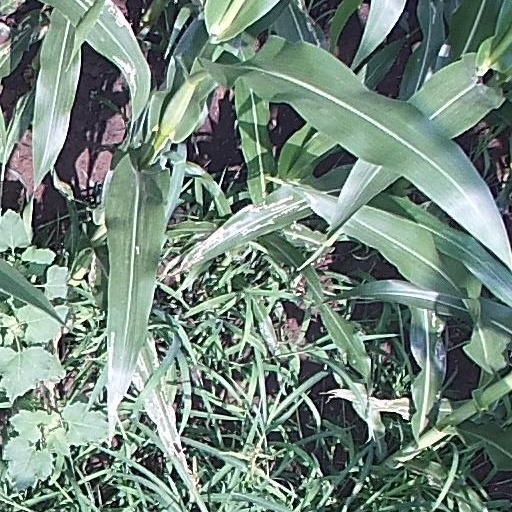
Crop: maize; corn